Montserrat Gil Torné

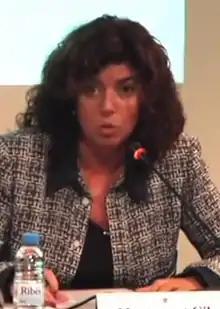
Montserrat Gil Torne

Montserrat Gil Torne (born 9 December 1966) is an Andorran politician in the Liberal Party of Andorra (PLA). Until the 2009 general election she served as Minister for Health, Social Welfare and Family and is a member of the National Executive Committee of the PLA.